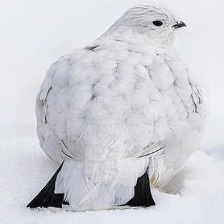
Species: WILLOW PTARMIGAN
Scientific name: LAGOPUS LAGOPUS